Speed nut

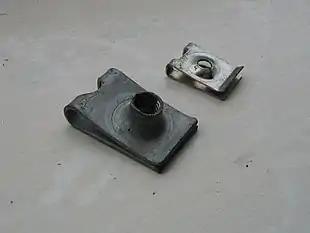
U-nut on the left, speed nut on the right to be used with a self-tapping screw

A speed nut, aka sheet metal nut or Tinnerman nut, is a type of locknut with two sheet metal prongs that act as one thread. They are made from spring steel.